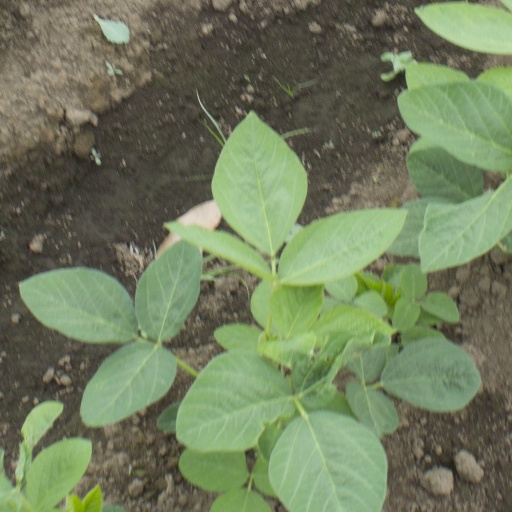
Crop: soybean